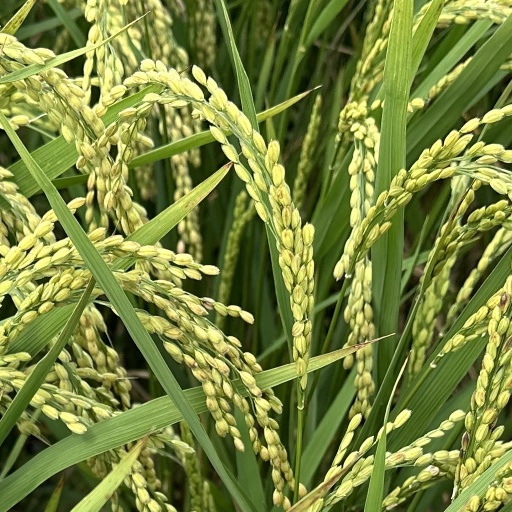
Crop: rice